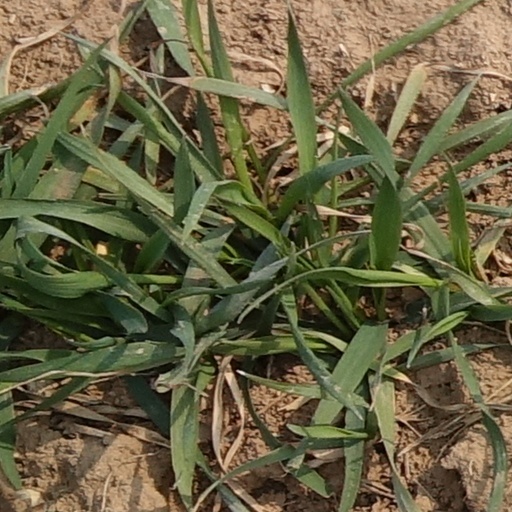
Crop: wheat